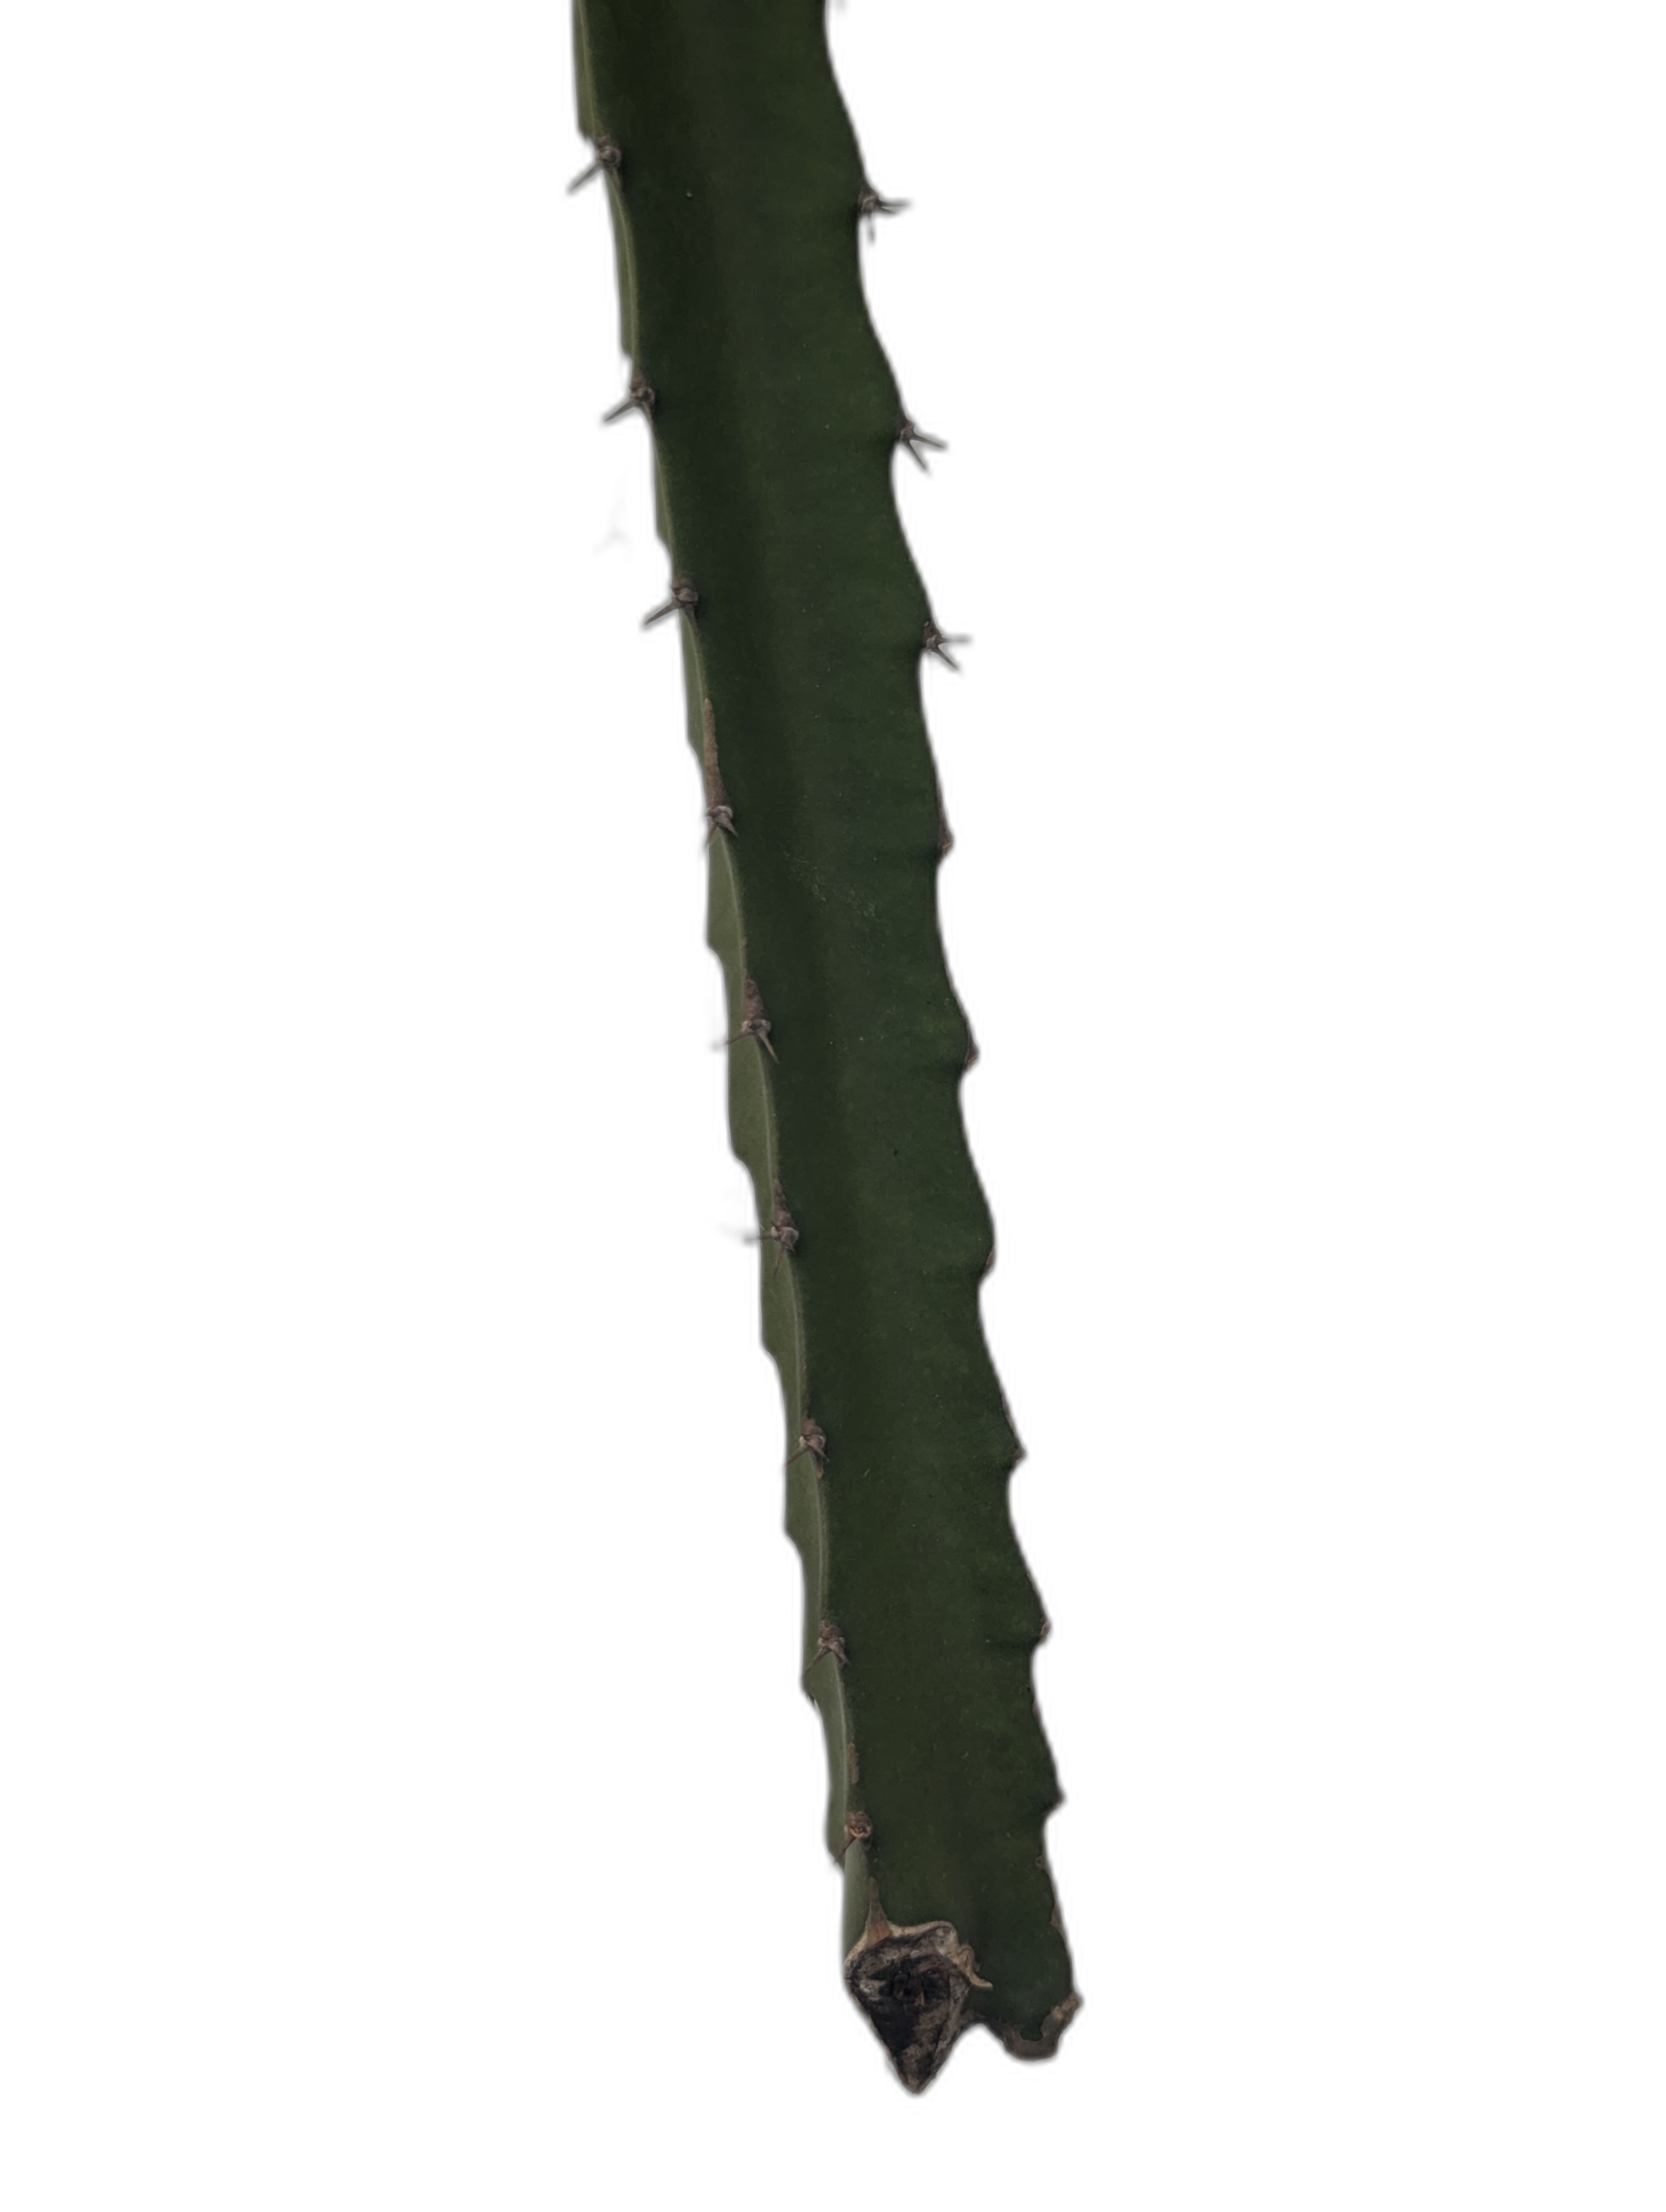
Label: Good leaf